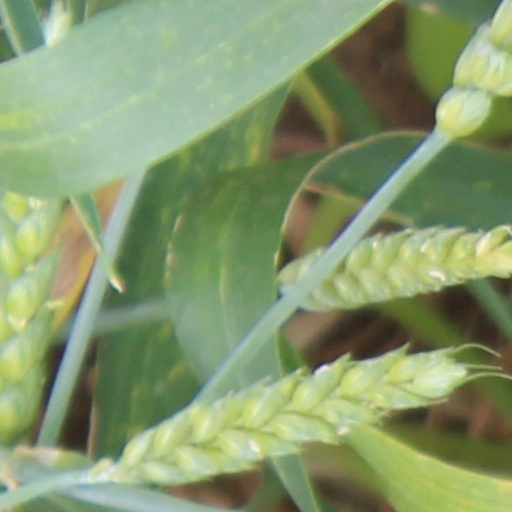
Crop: wheat